Lake Forest, California

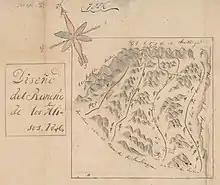
Lake Forest's origins lie in Rancho Cañada de los Alisos, granted in 1842 to José Antonio Serrano. By 1863, the community that grew up in Serrano's rancho came to be known as El Toro.

From 1863, the community had been known as El Toro. In 1847 José Serrano and his family occupied eleven thousand acres of the Rancho Cañada de los Alisos that had been granted to them by the Government of Mexico, and that eventually reached the hands of Dwight Whiting. Whiting was instrumental in bringing the Santa Fe rail line through the region. The Rancho Niguel was granted to Juan B. Alvarado, Juan Avila and his sister Conception, the widow of one Pedro Sánchez. From them it passed to other owners and was divided into plots, including Yorba. In 1874, most of it was owned by Cyrus B. Rawson. Jonathan E. Bacon also owned 1600 acres. In addition to the Serranos, established in Aliso Canyon, there was a group of pioneers who lived in the foothills and several miles above El Toro, many of whom were among the first settlers of this neighborhood.